Demography of the Roman Empire

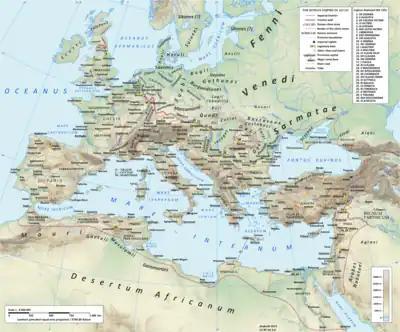
The Roman Empire under Hadrian, showing the legions deployed in its senatorial provinces

Genetic studies have indicated that the Iron Age population of Latium was a mixture of preceding Early European Farmers and Western Hunter-Gatherers, with about 30% Steppe ancestry largely coming from the Pontic–Caspian Steppe. However two out of six individuals from Latin burials from "Latium vetus" were found to be a mixture of local Iron Age ancestry and an ancient Near Eastern population (best approximated by Bronze Age Armenian or Iron Age Anatolian population). In addition, one out of four individuals from Etruscan civilization burials from Veio and Civitavecchia, a female, was found to be a mixture of local Iron Age ancestry and a North African population (best approximated by Late Neolithic Moroccan).